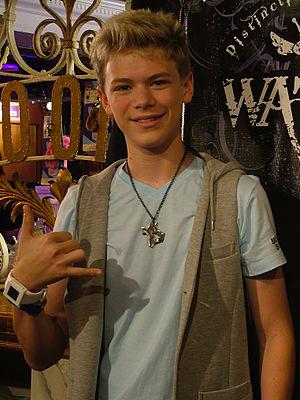
Kenton Duty, né le 12 mai 1995 à Plano, Texas, est un acteur américain.
Shake It Up est une série télévisée américaine en 75 épisodes de 23 minutes créée par Chris Trhompson qui a été diffusée entre le 7 novembre 2010 et le 10 novembre 2013 sur Disney Channel.